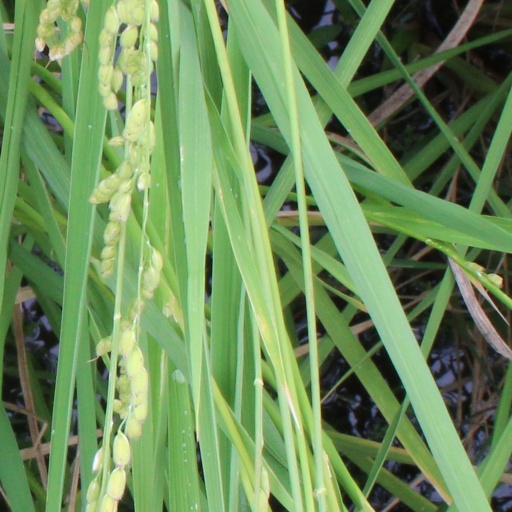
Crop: rice